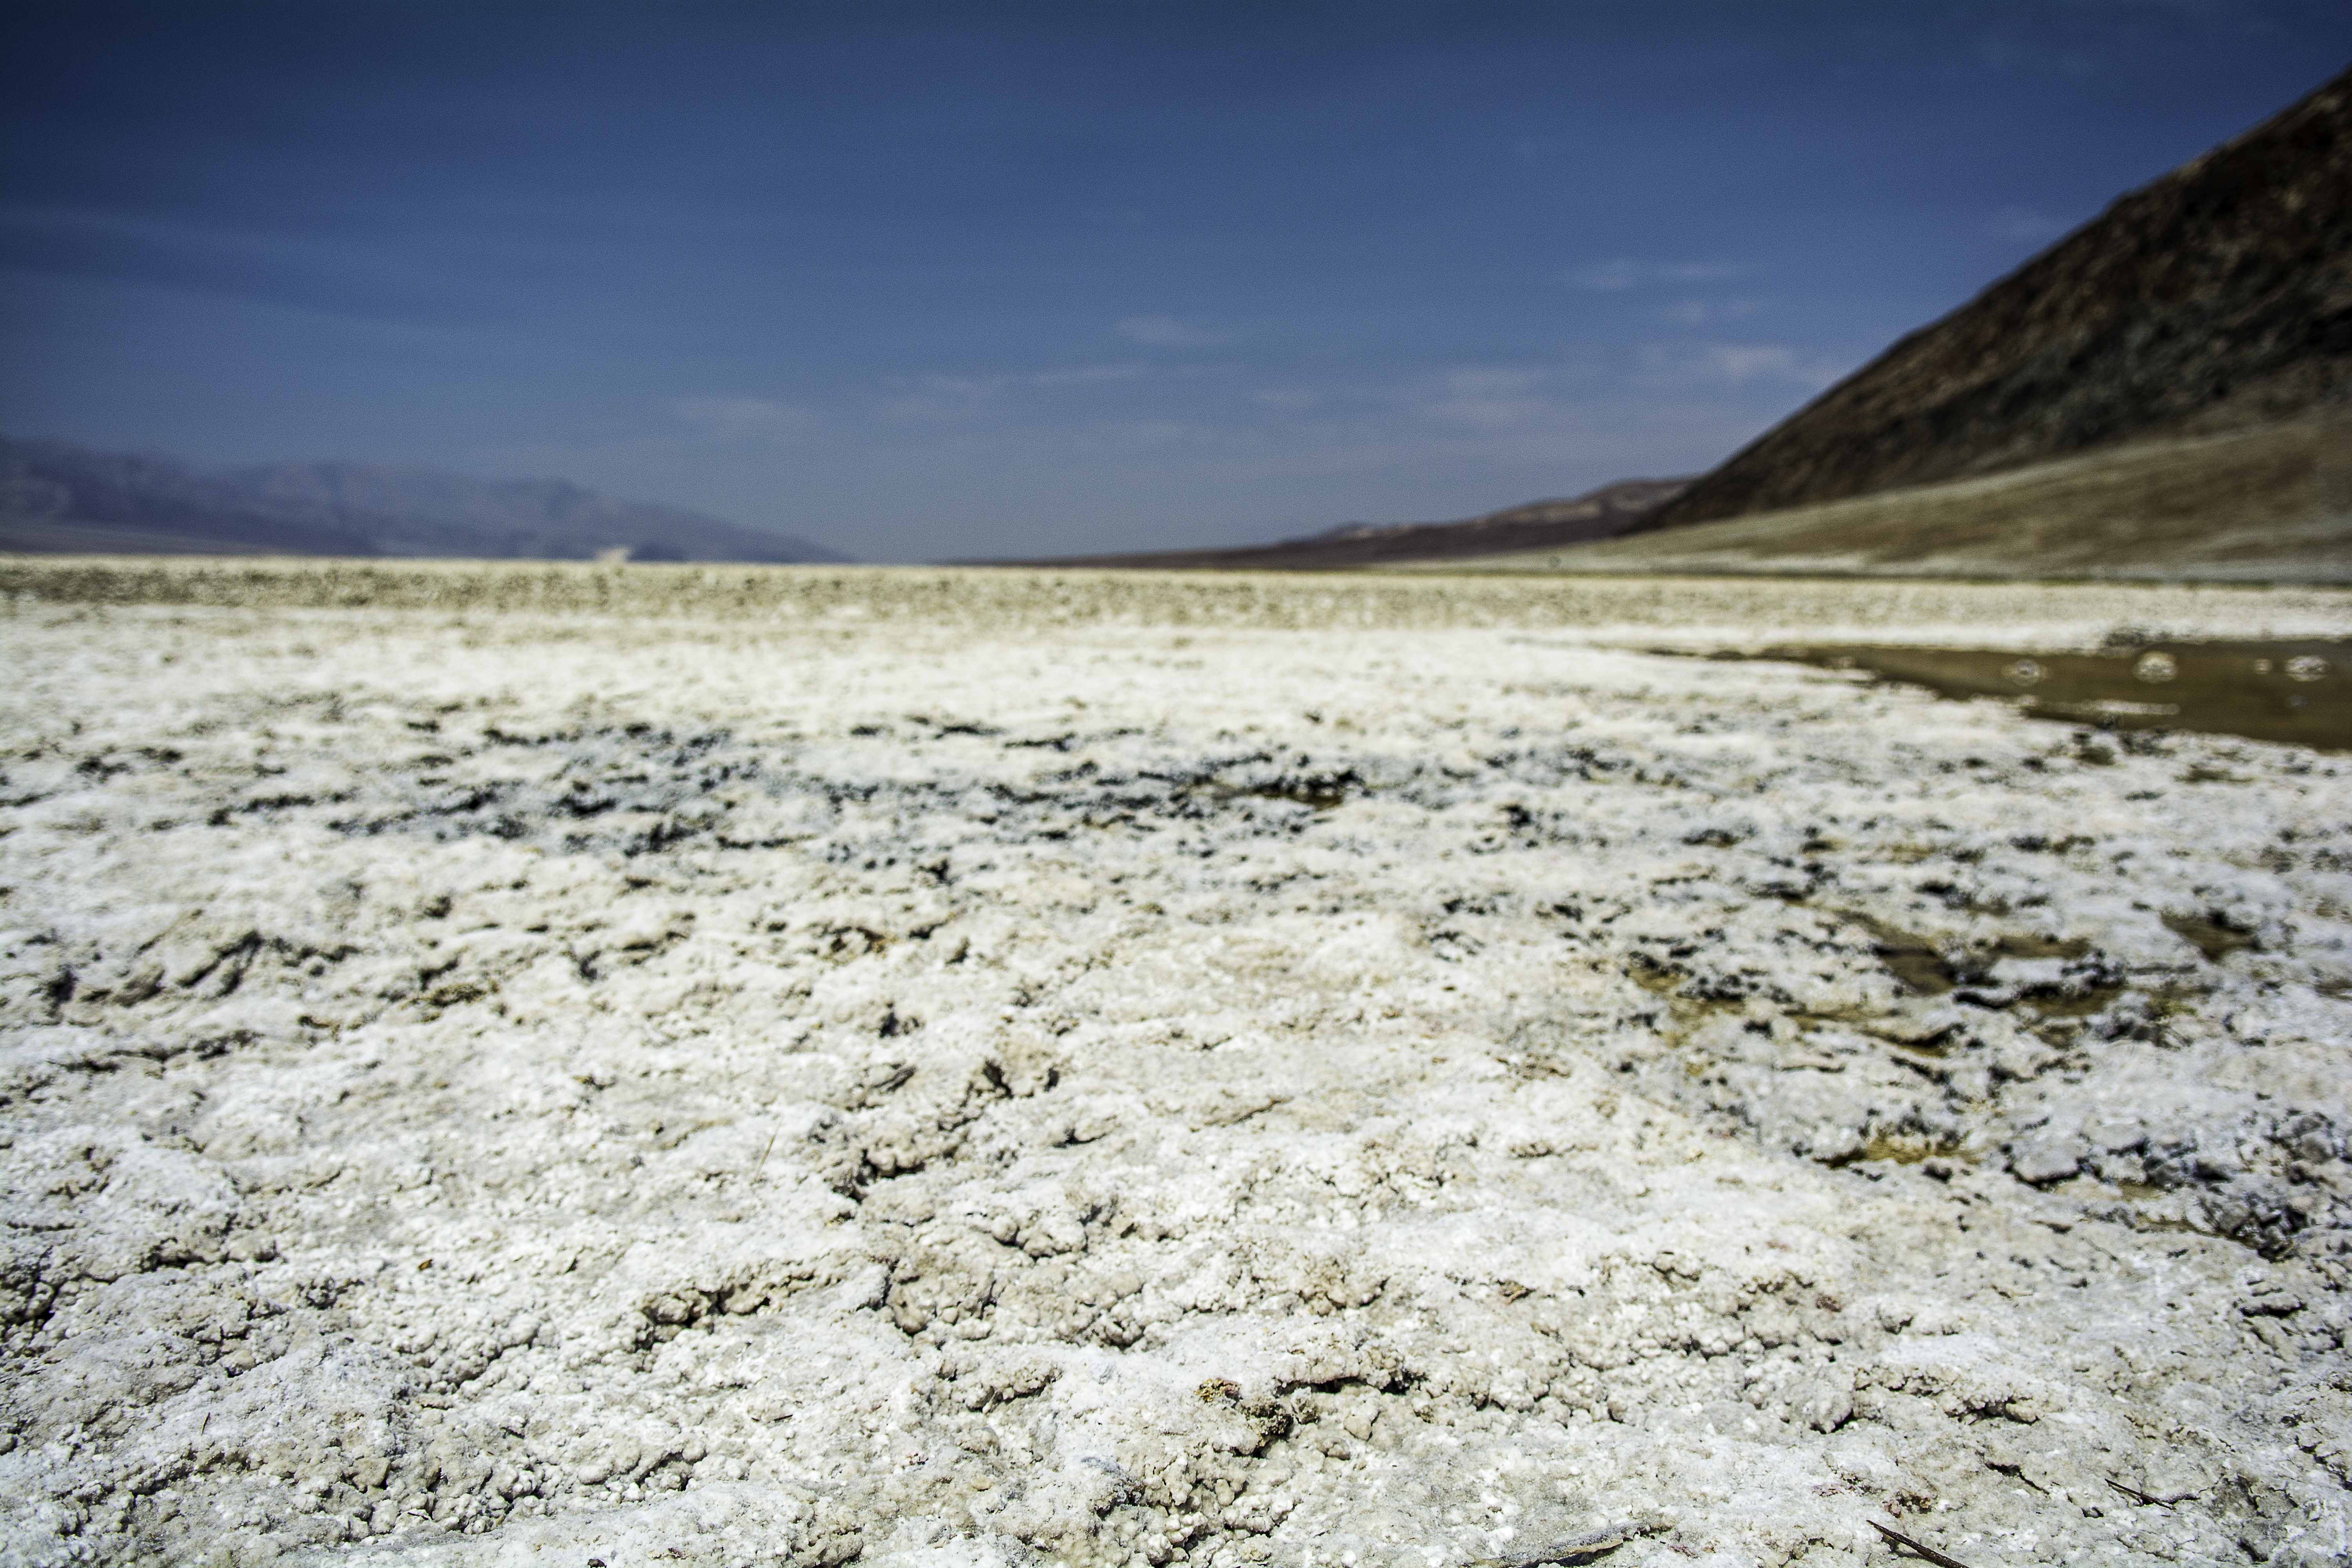
beach, landscape, sea, coast, sand, rock, snow, shore, lake, material, geology, badlands, plateau, deathvalley, badwater, wadi, landform, mudflat, natural environment, geographical feature